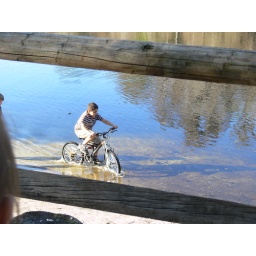
this boy is in trouble when he gets home